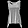
Label: T - shirt / top